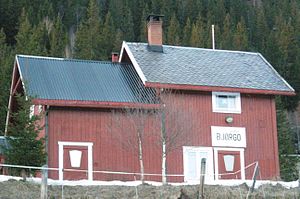
Bjørgo Station
Bjørgo Station var en jernbanestation på Valdresbanen, der lå i Nord-Aurdal kommune i Norge.